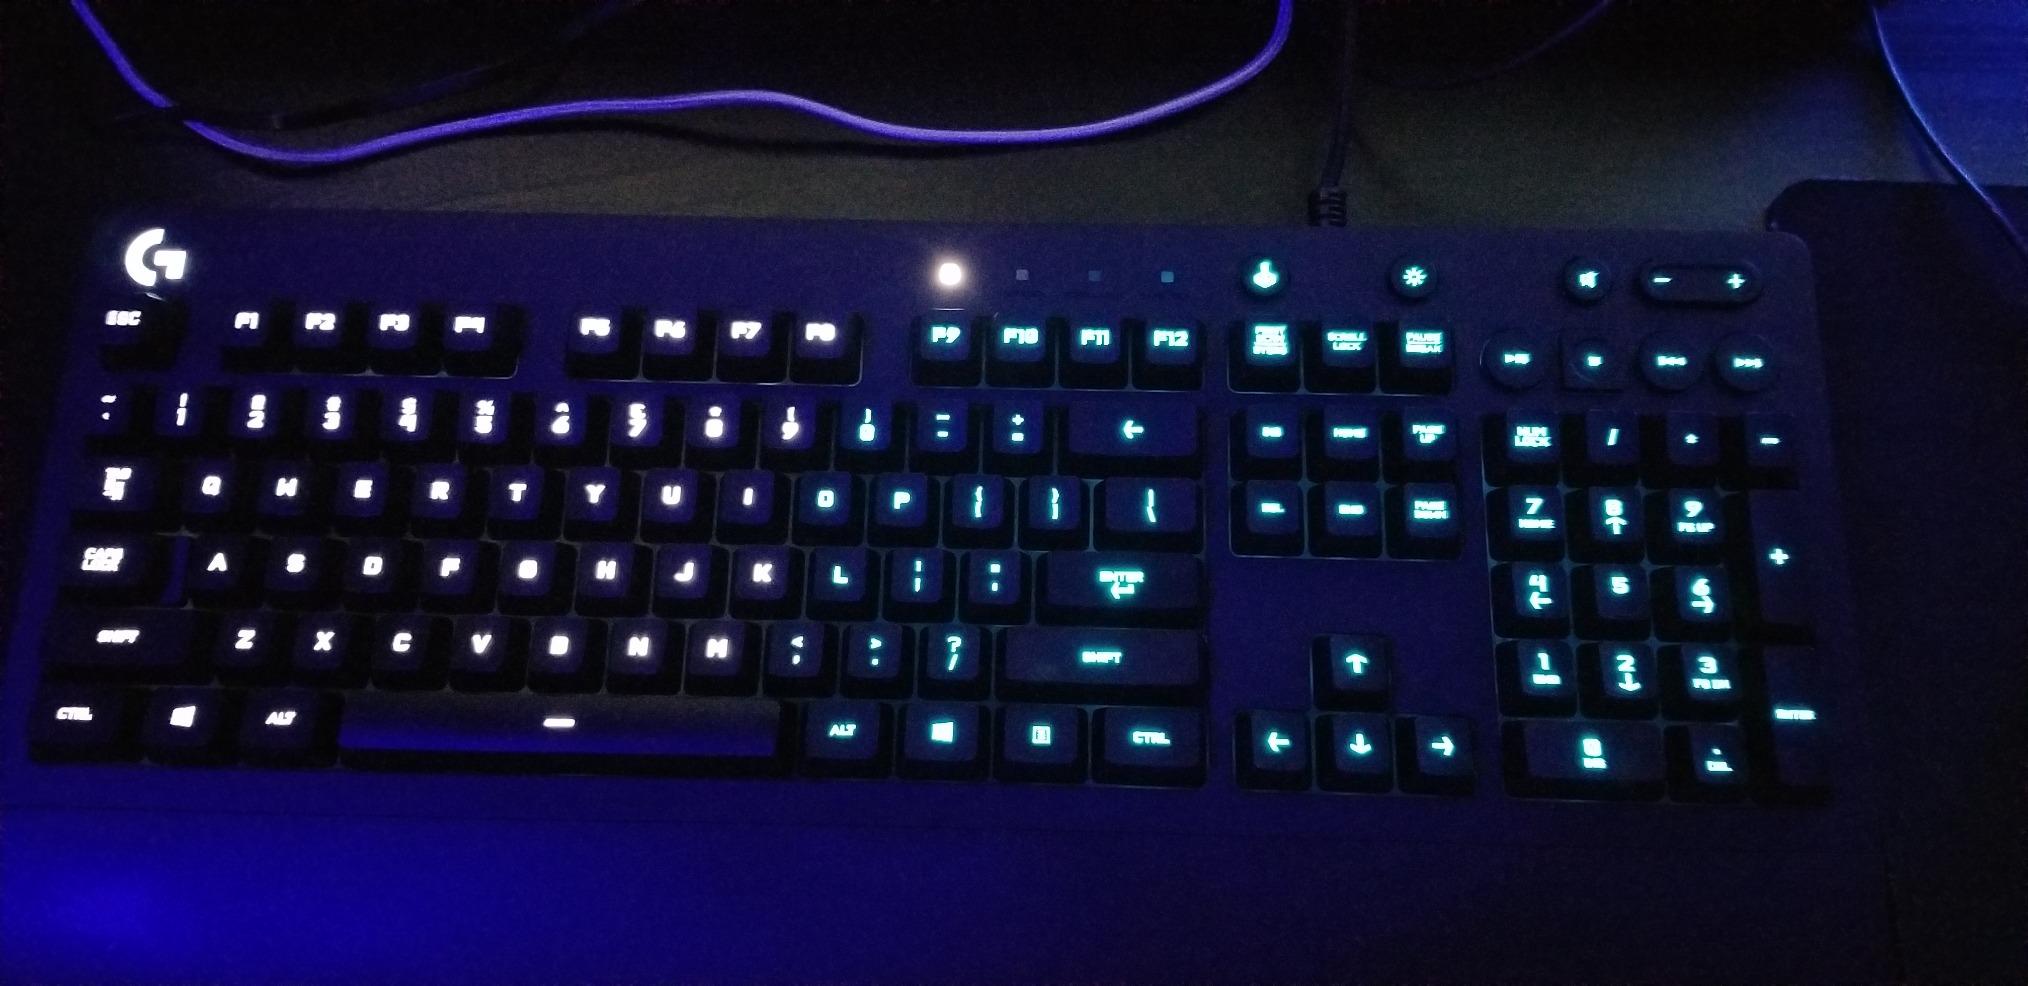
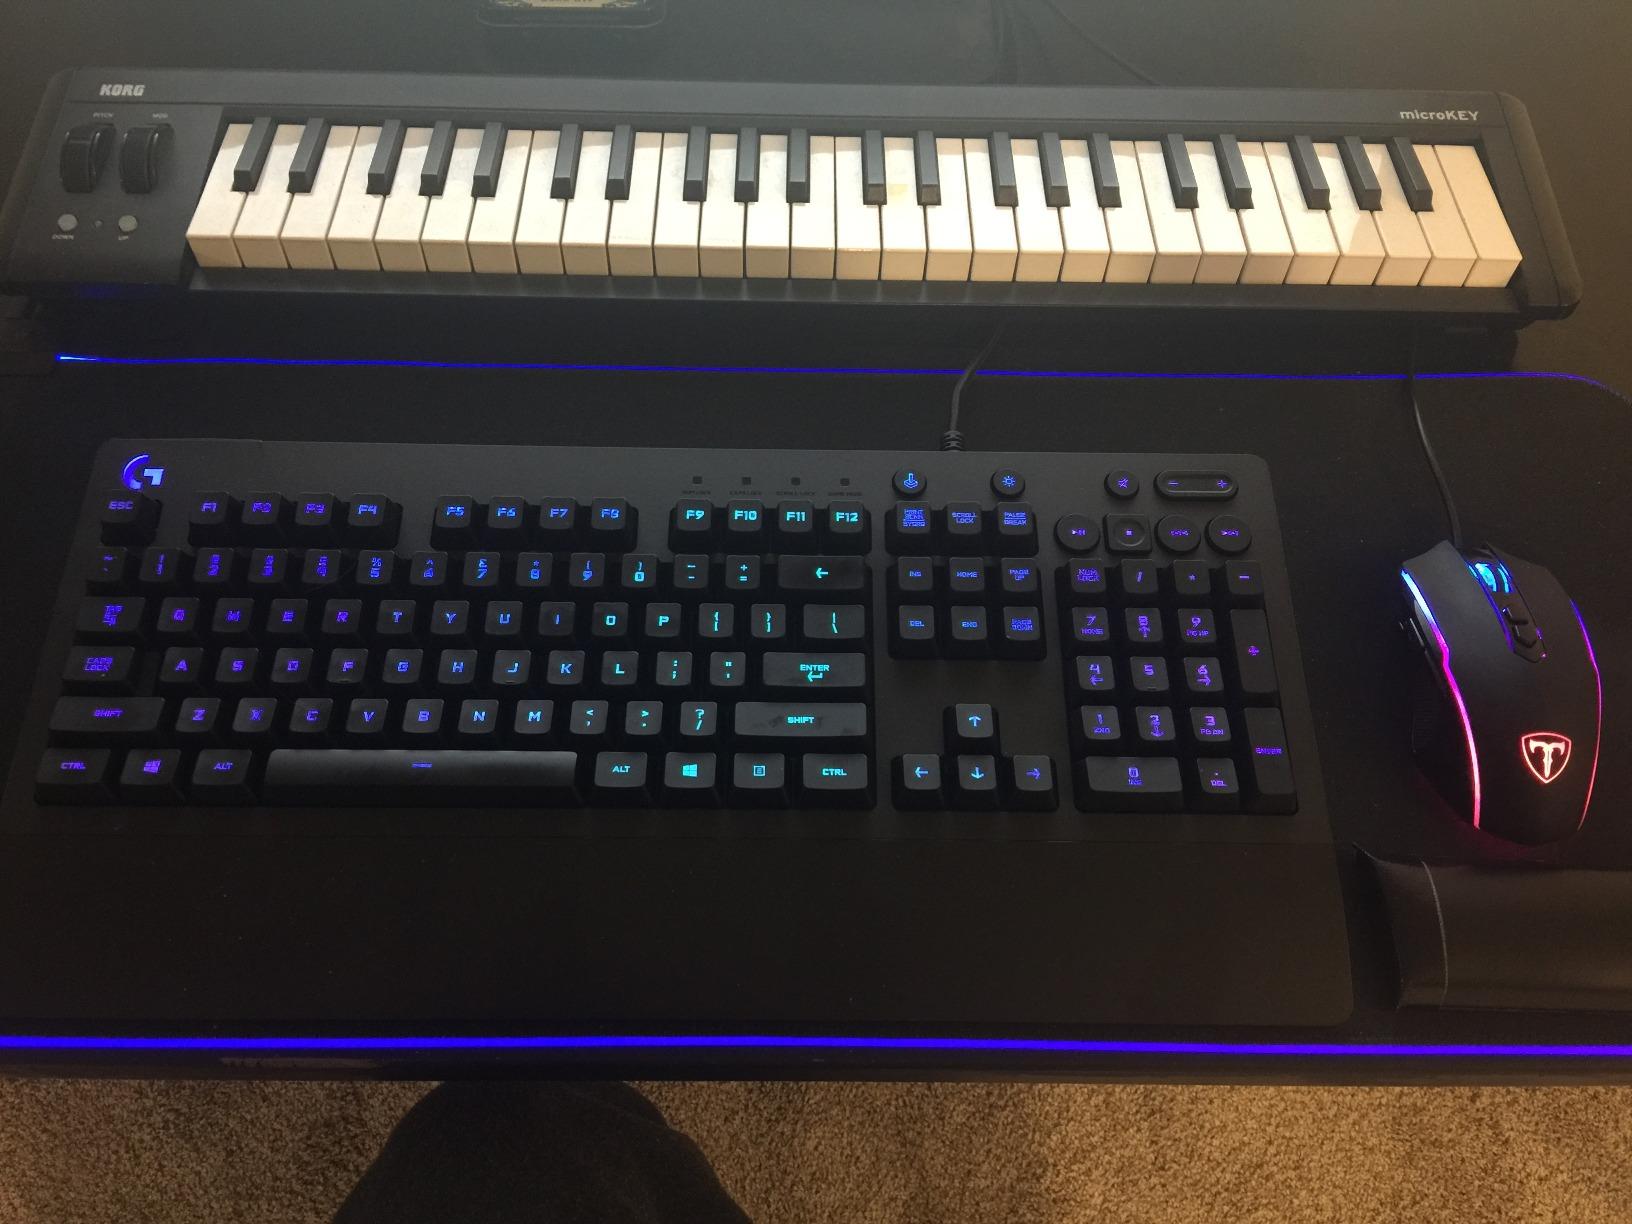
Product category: keyboard
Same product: yes